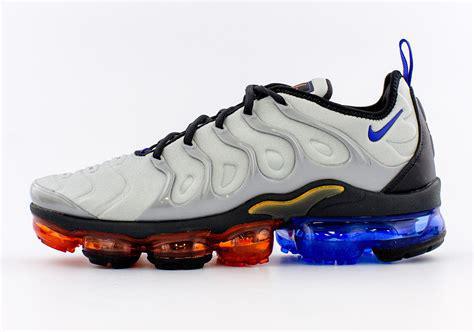
Brand: Nike
Model: Air Vapormax 2021 FK